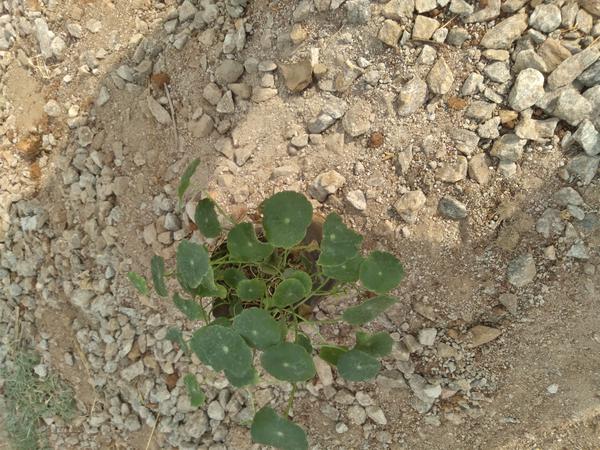
Plant: Brahmi